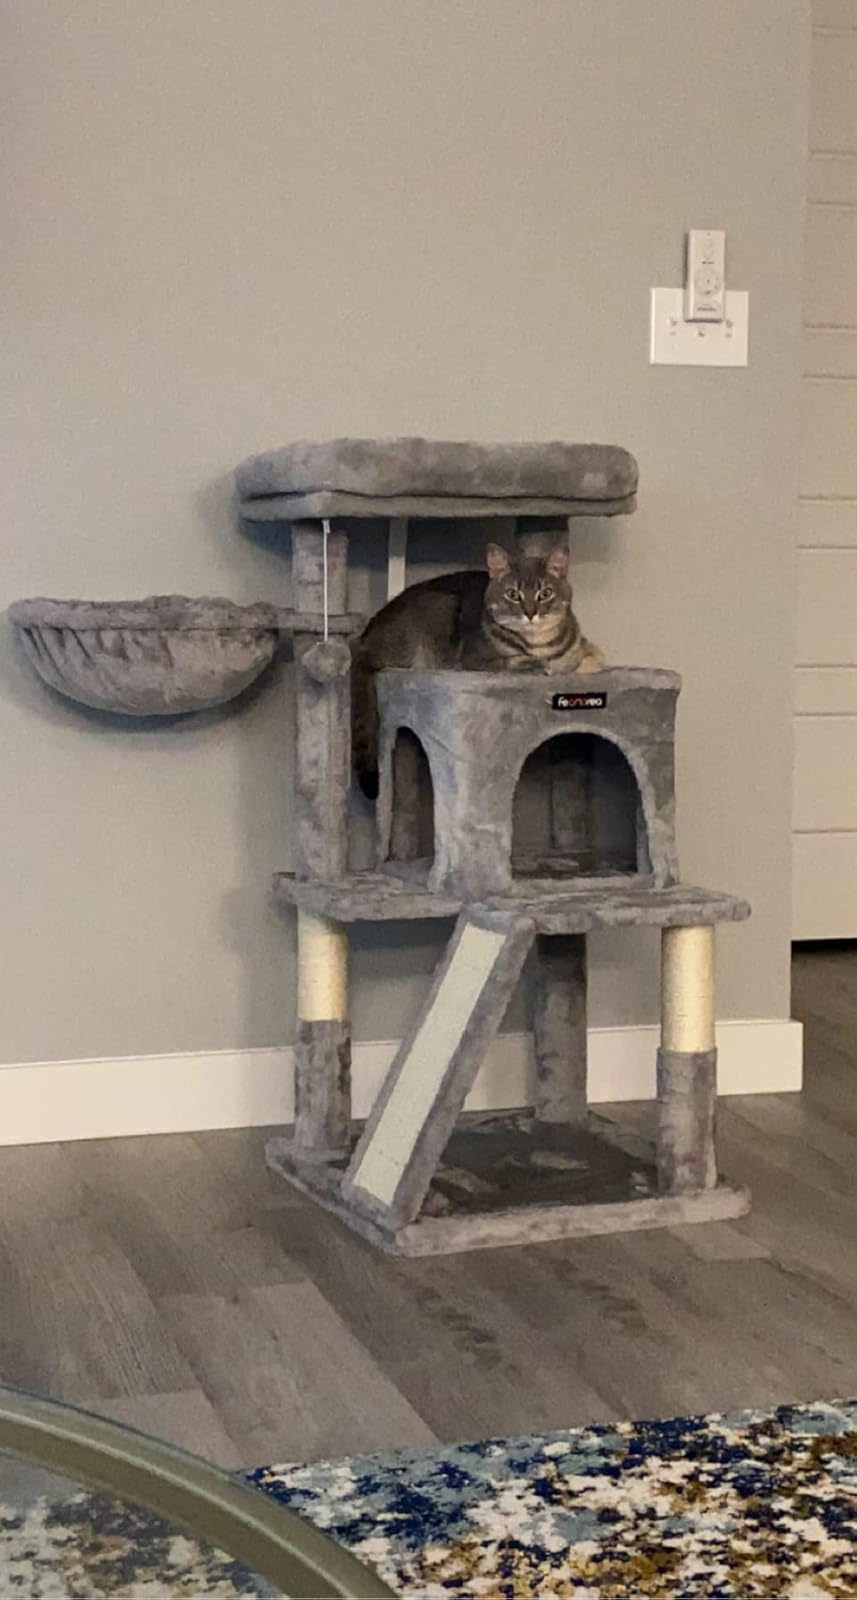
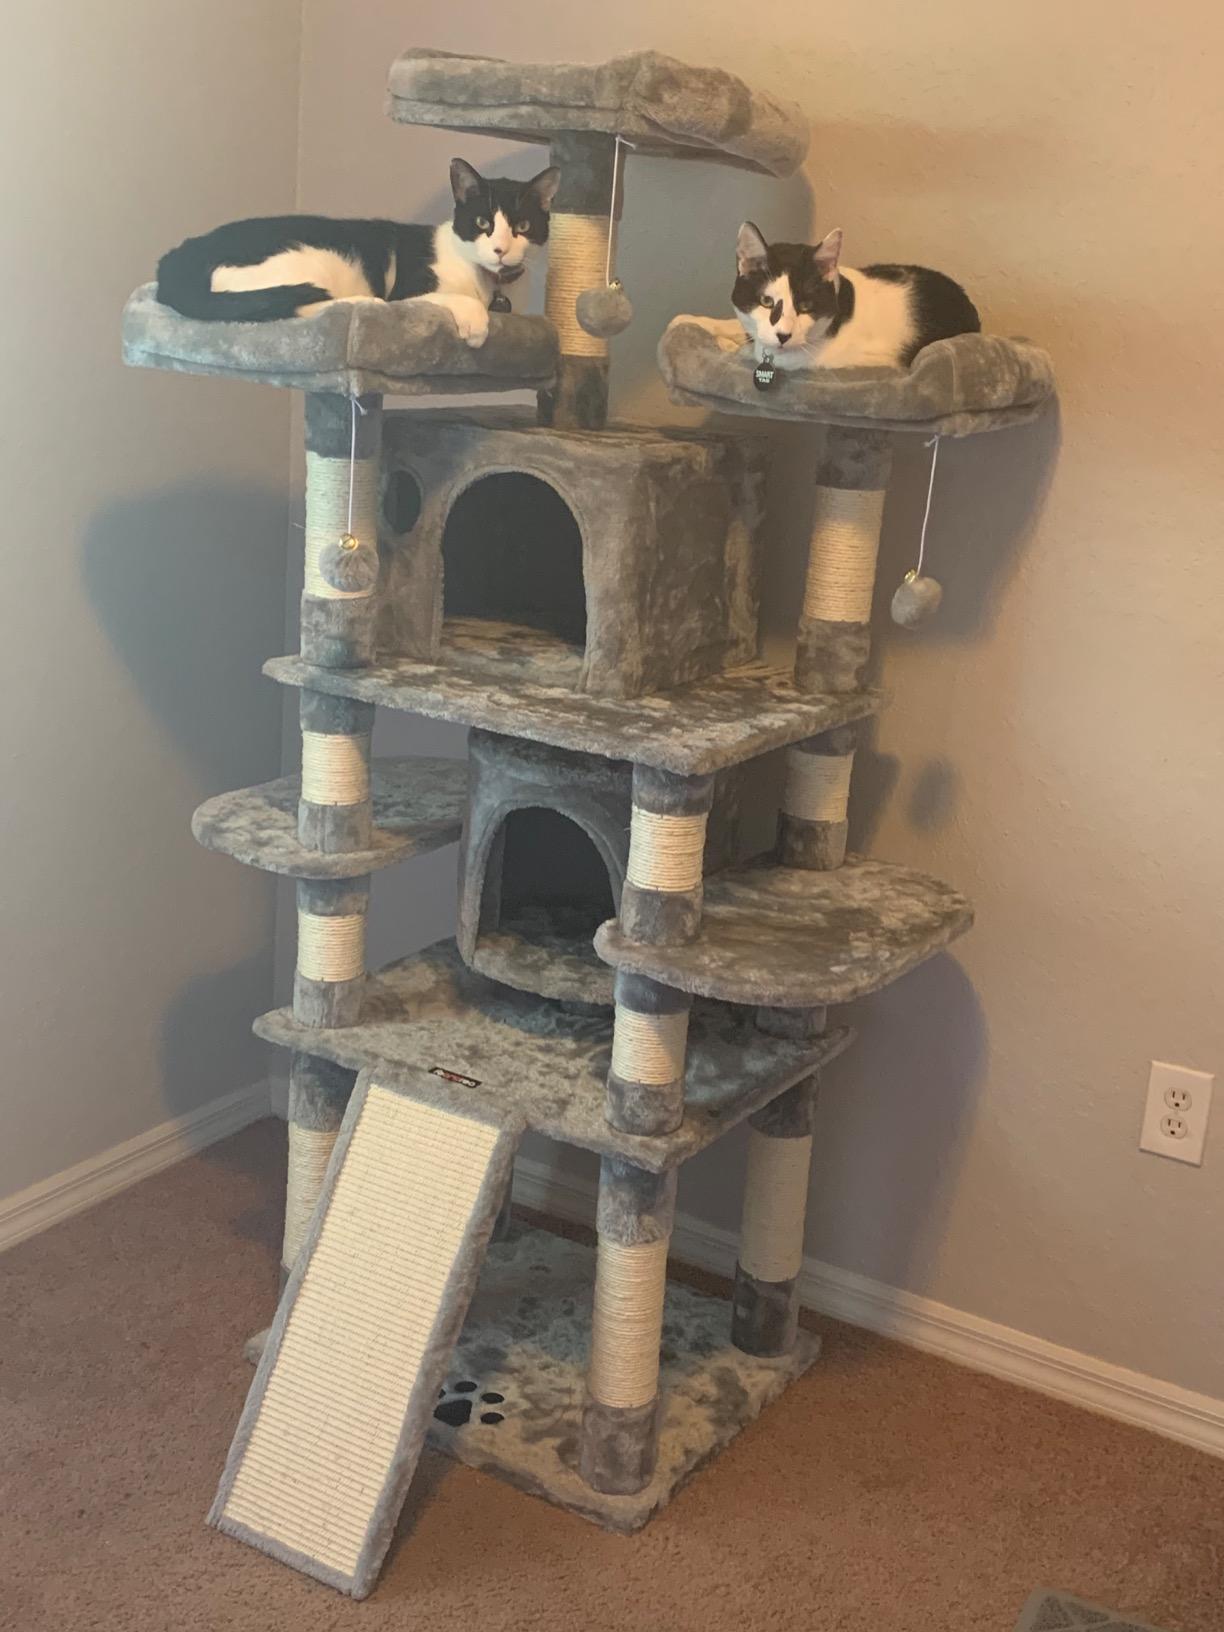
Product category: items_cat tree
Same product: no